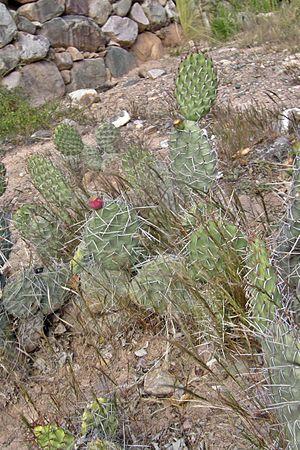
Opuntia tilcarensis ou (Tunilla tilcarensis) , nom vernaculaire ""Airampo"" photographié dans la cactuserai de Tilcara (Argentine)"
Opuntia est un des principaux genres de la famille des cactus avec près de 250 espèces.